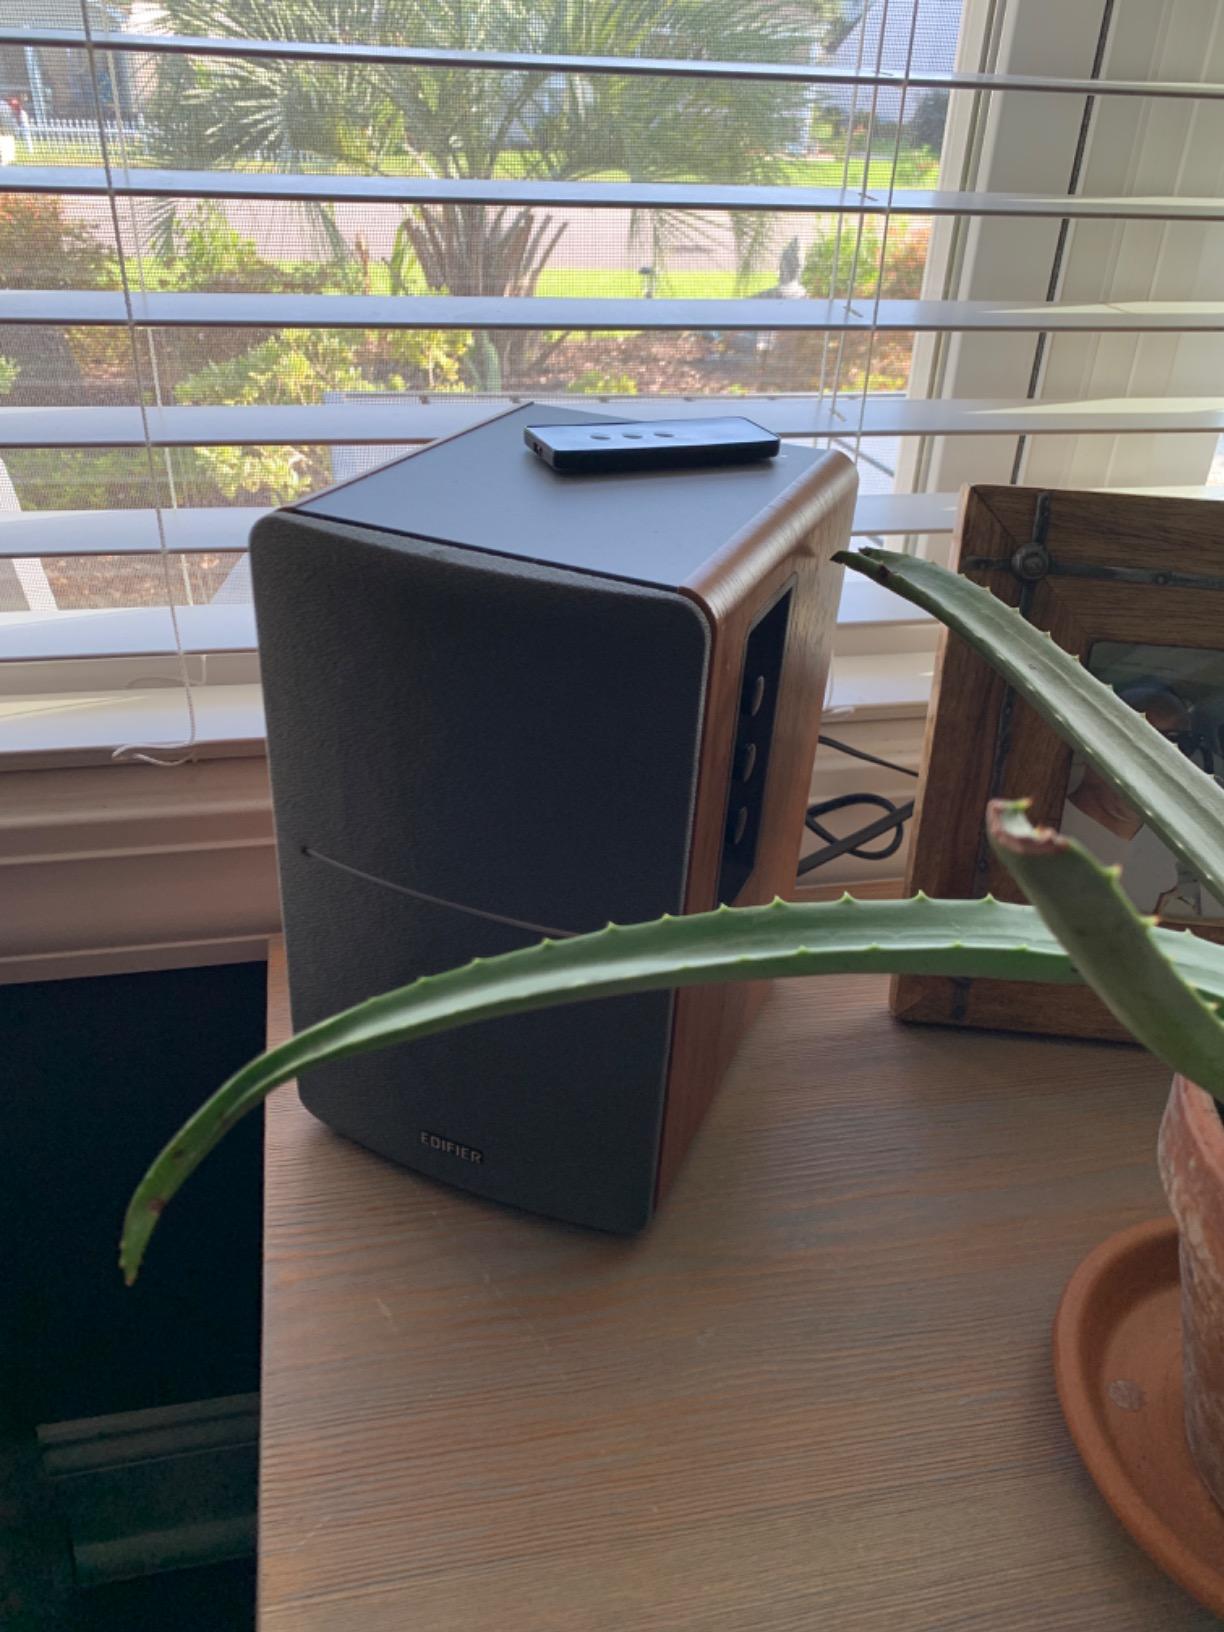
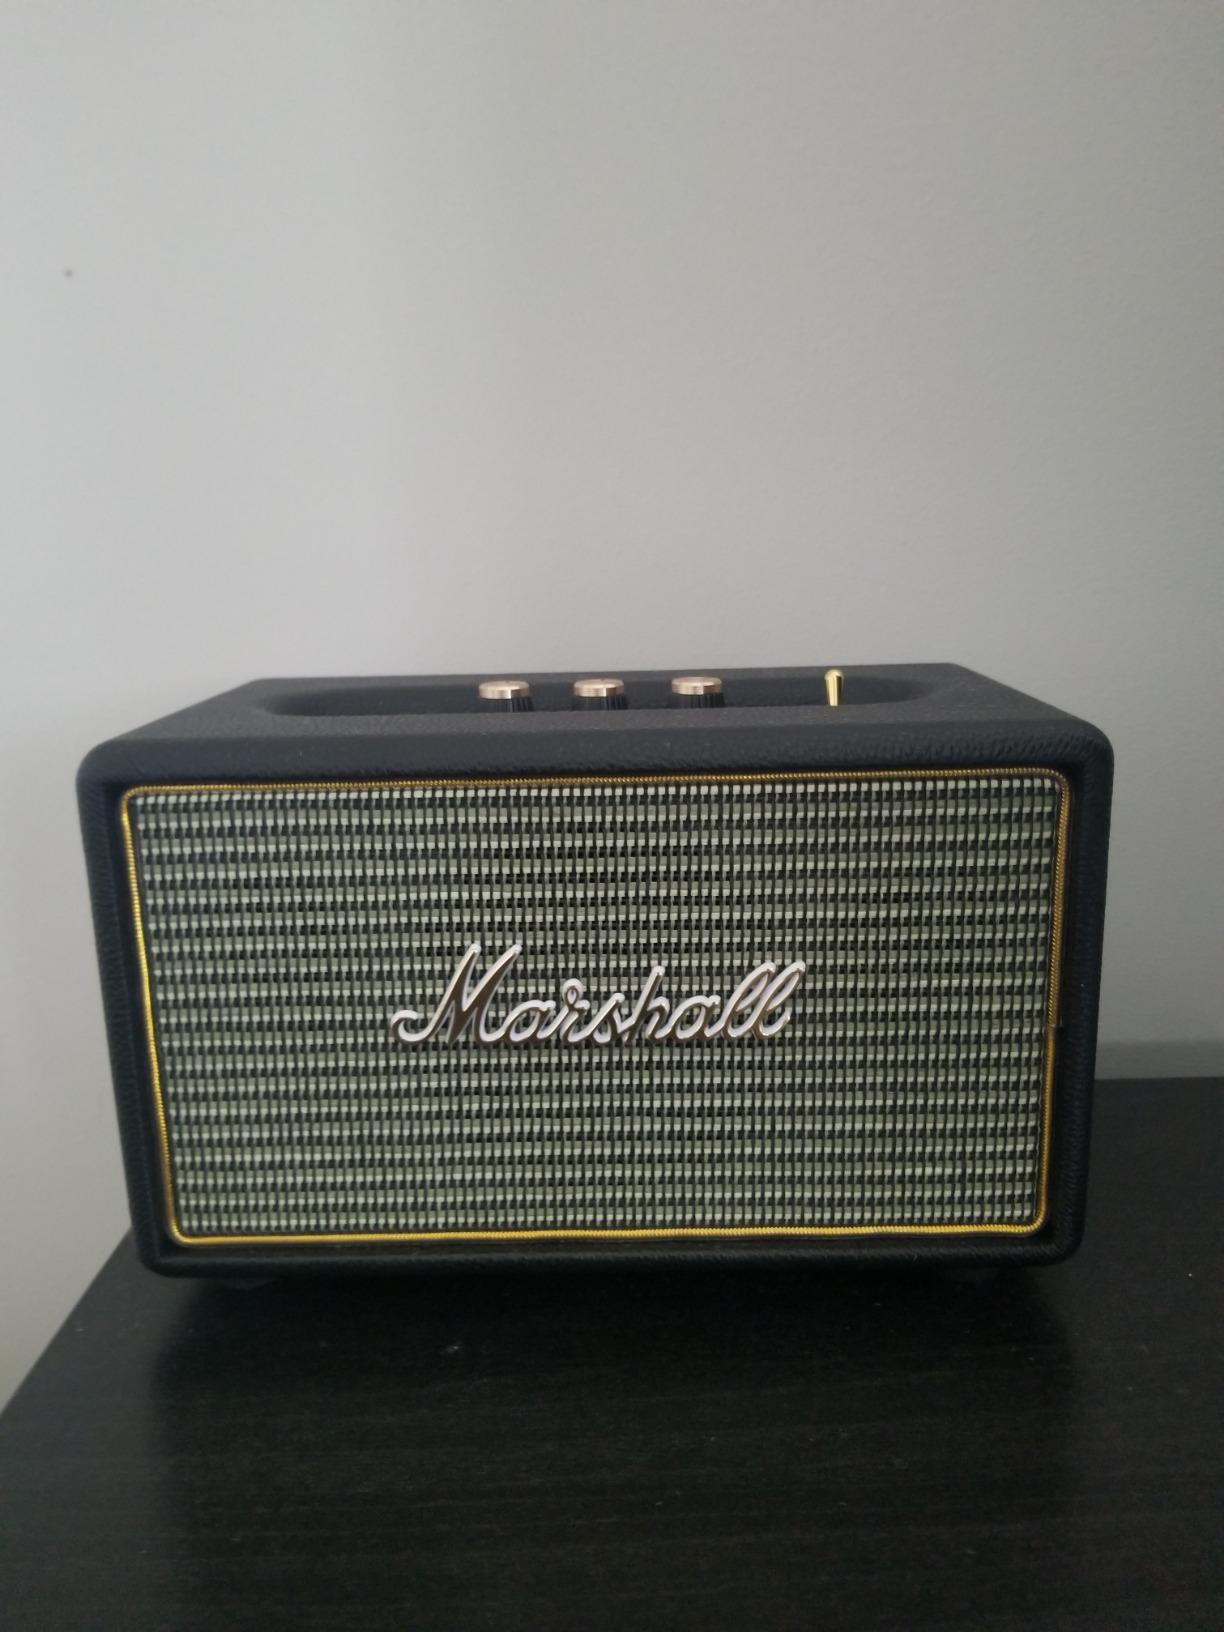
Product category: speaker
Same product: no